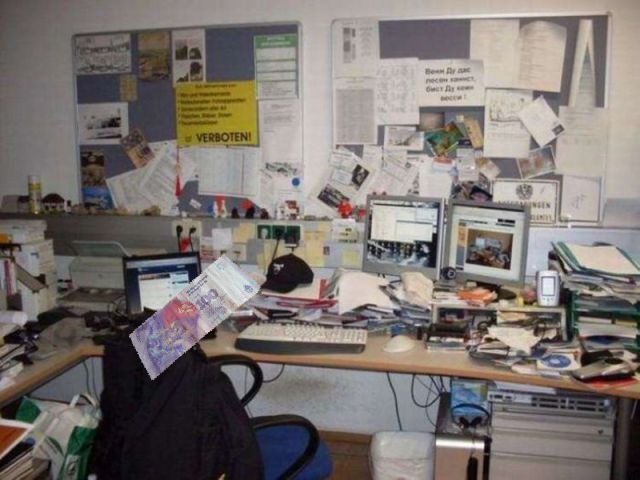
Denominación: 100